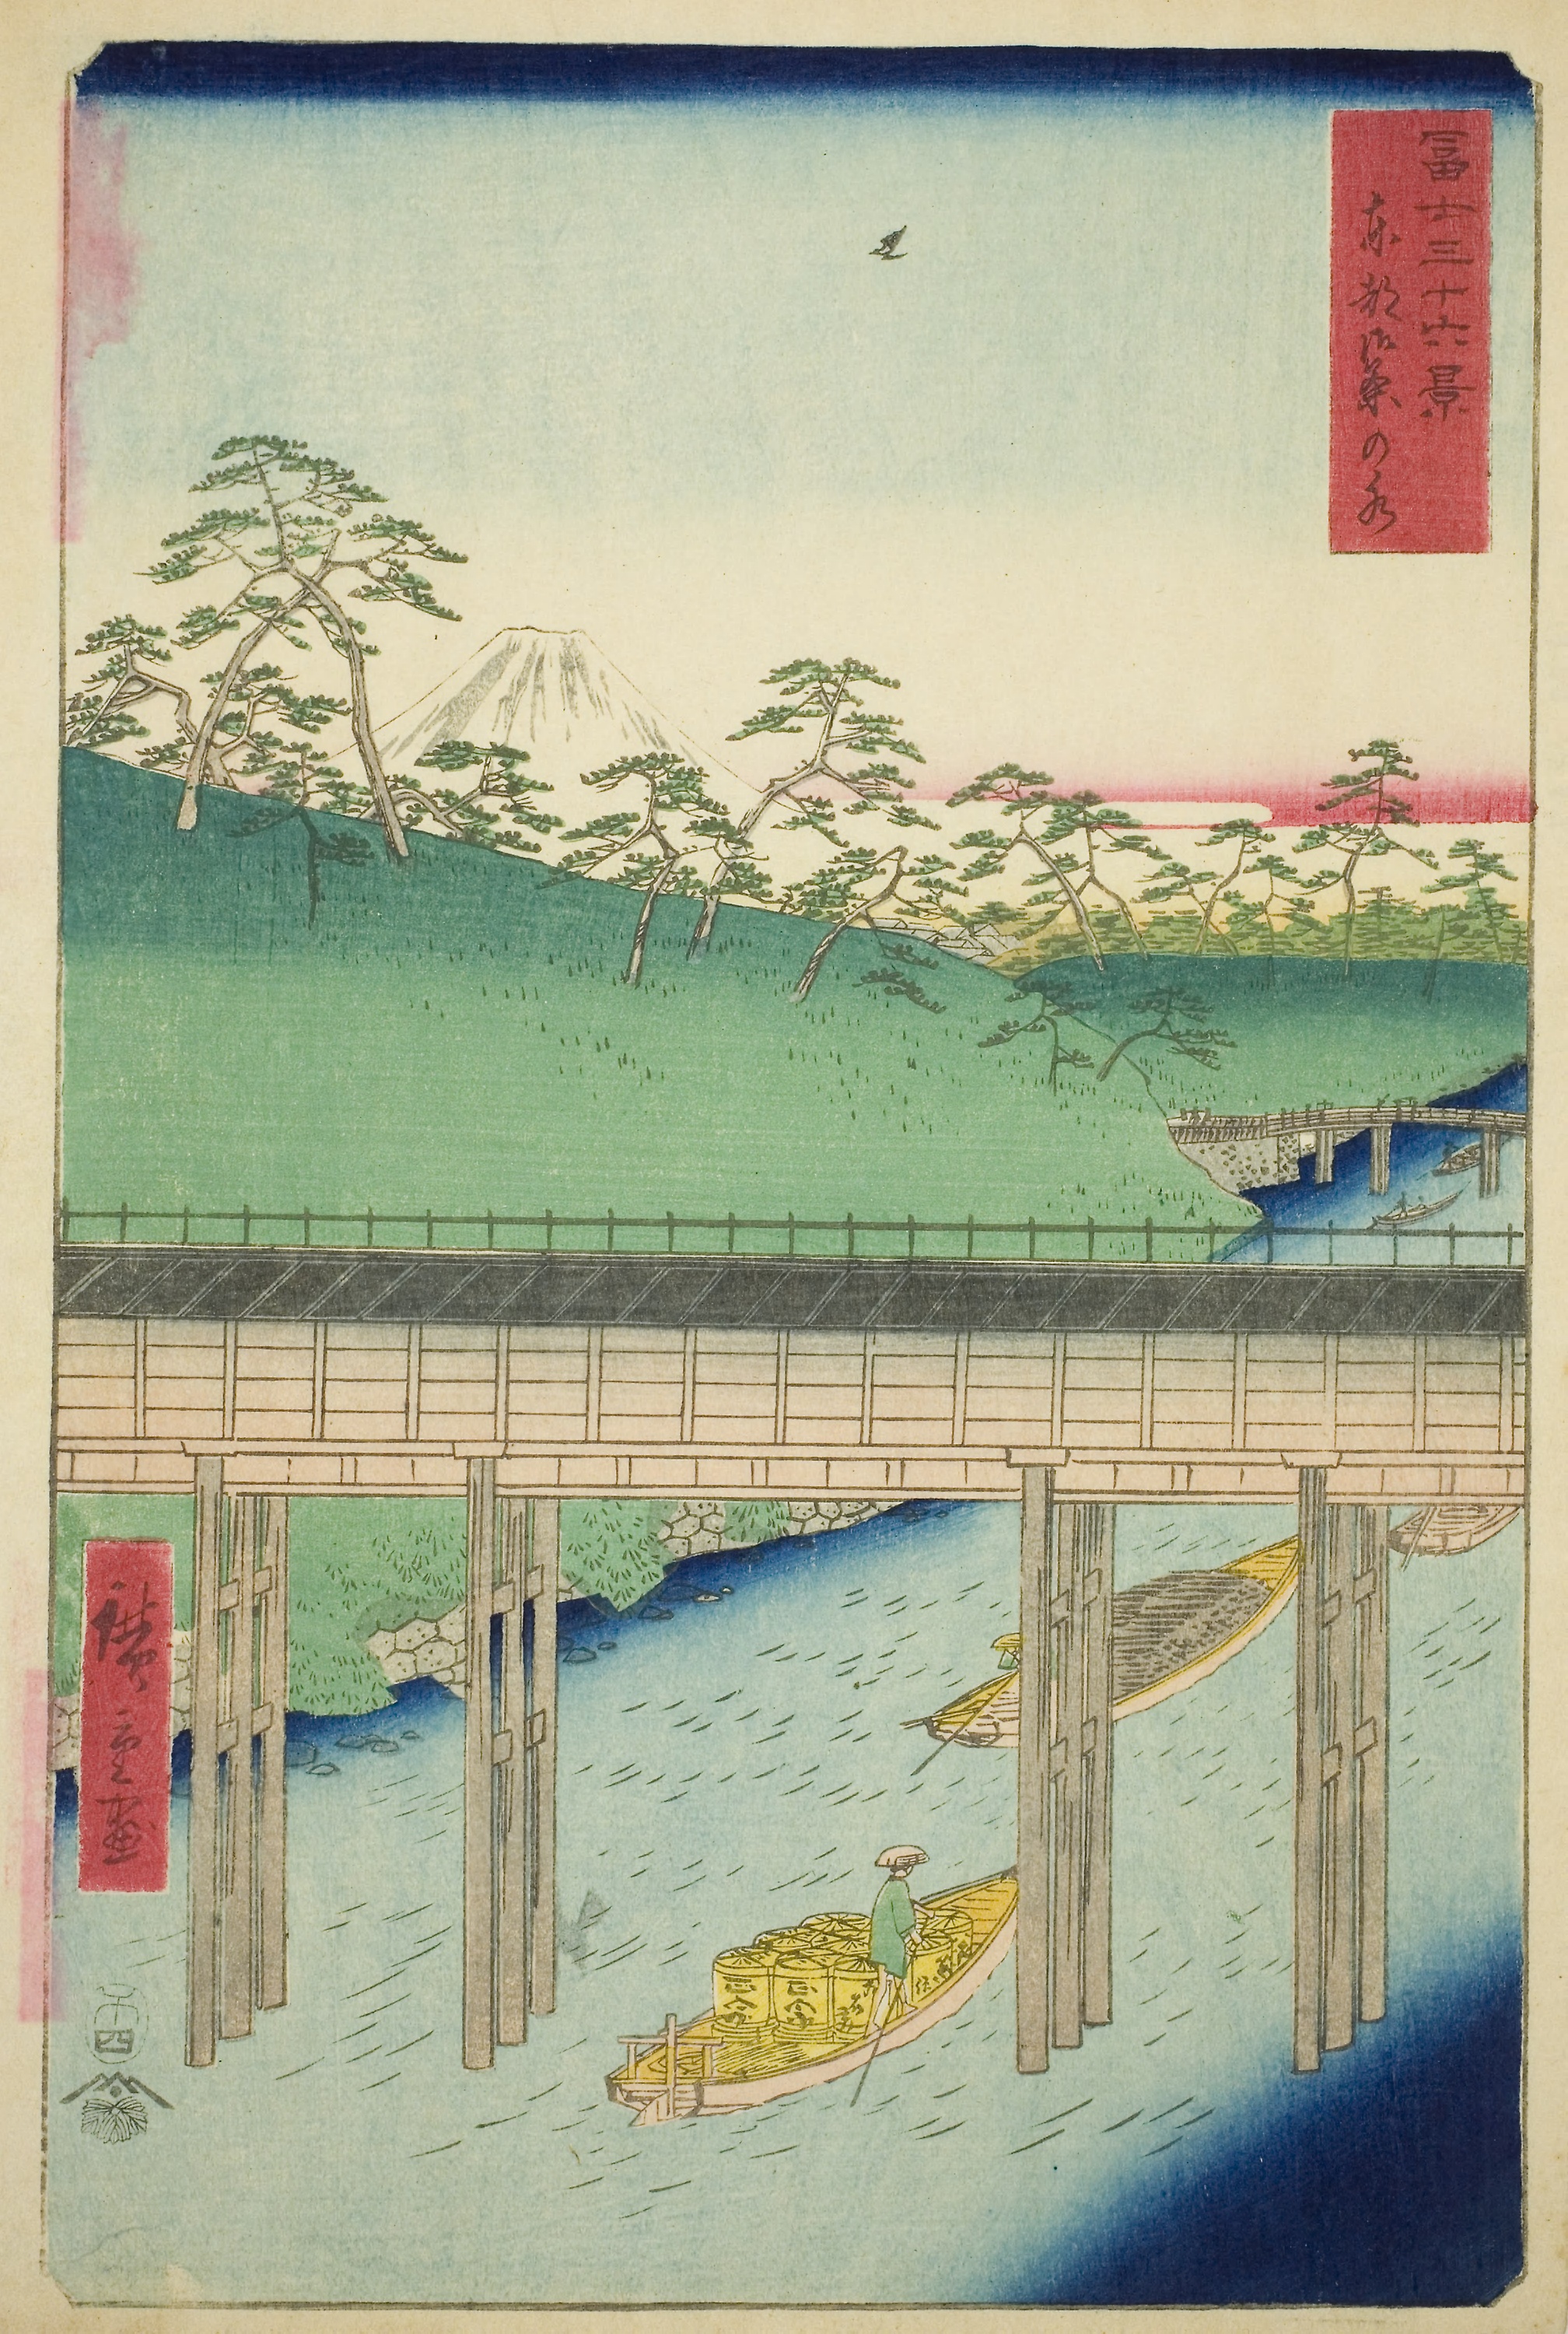
painting, illustration, art, watercolor paint, paper product, bridge, artwork, paper